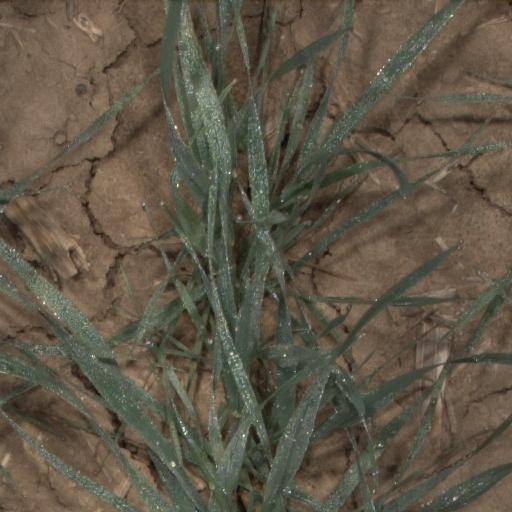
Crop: wheat